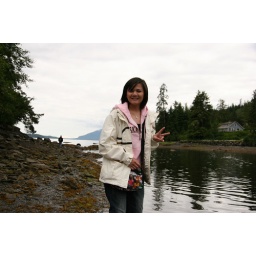
Mimi posing in front of a black bear in the distance